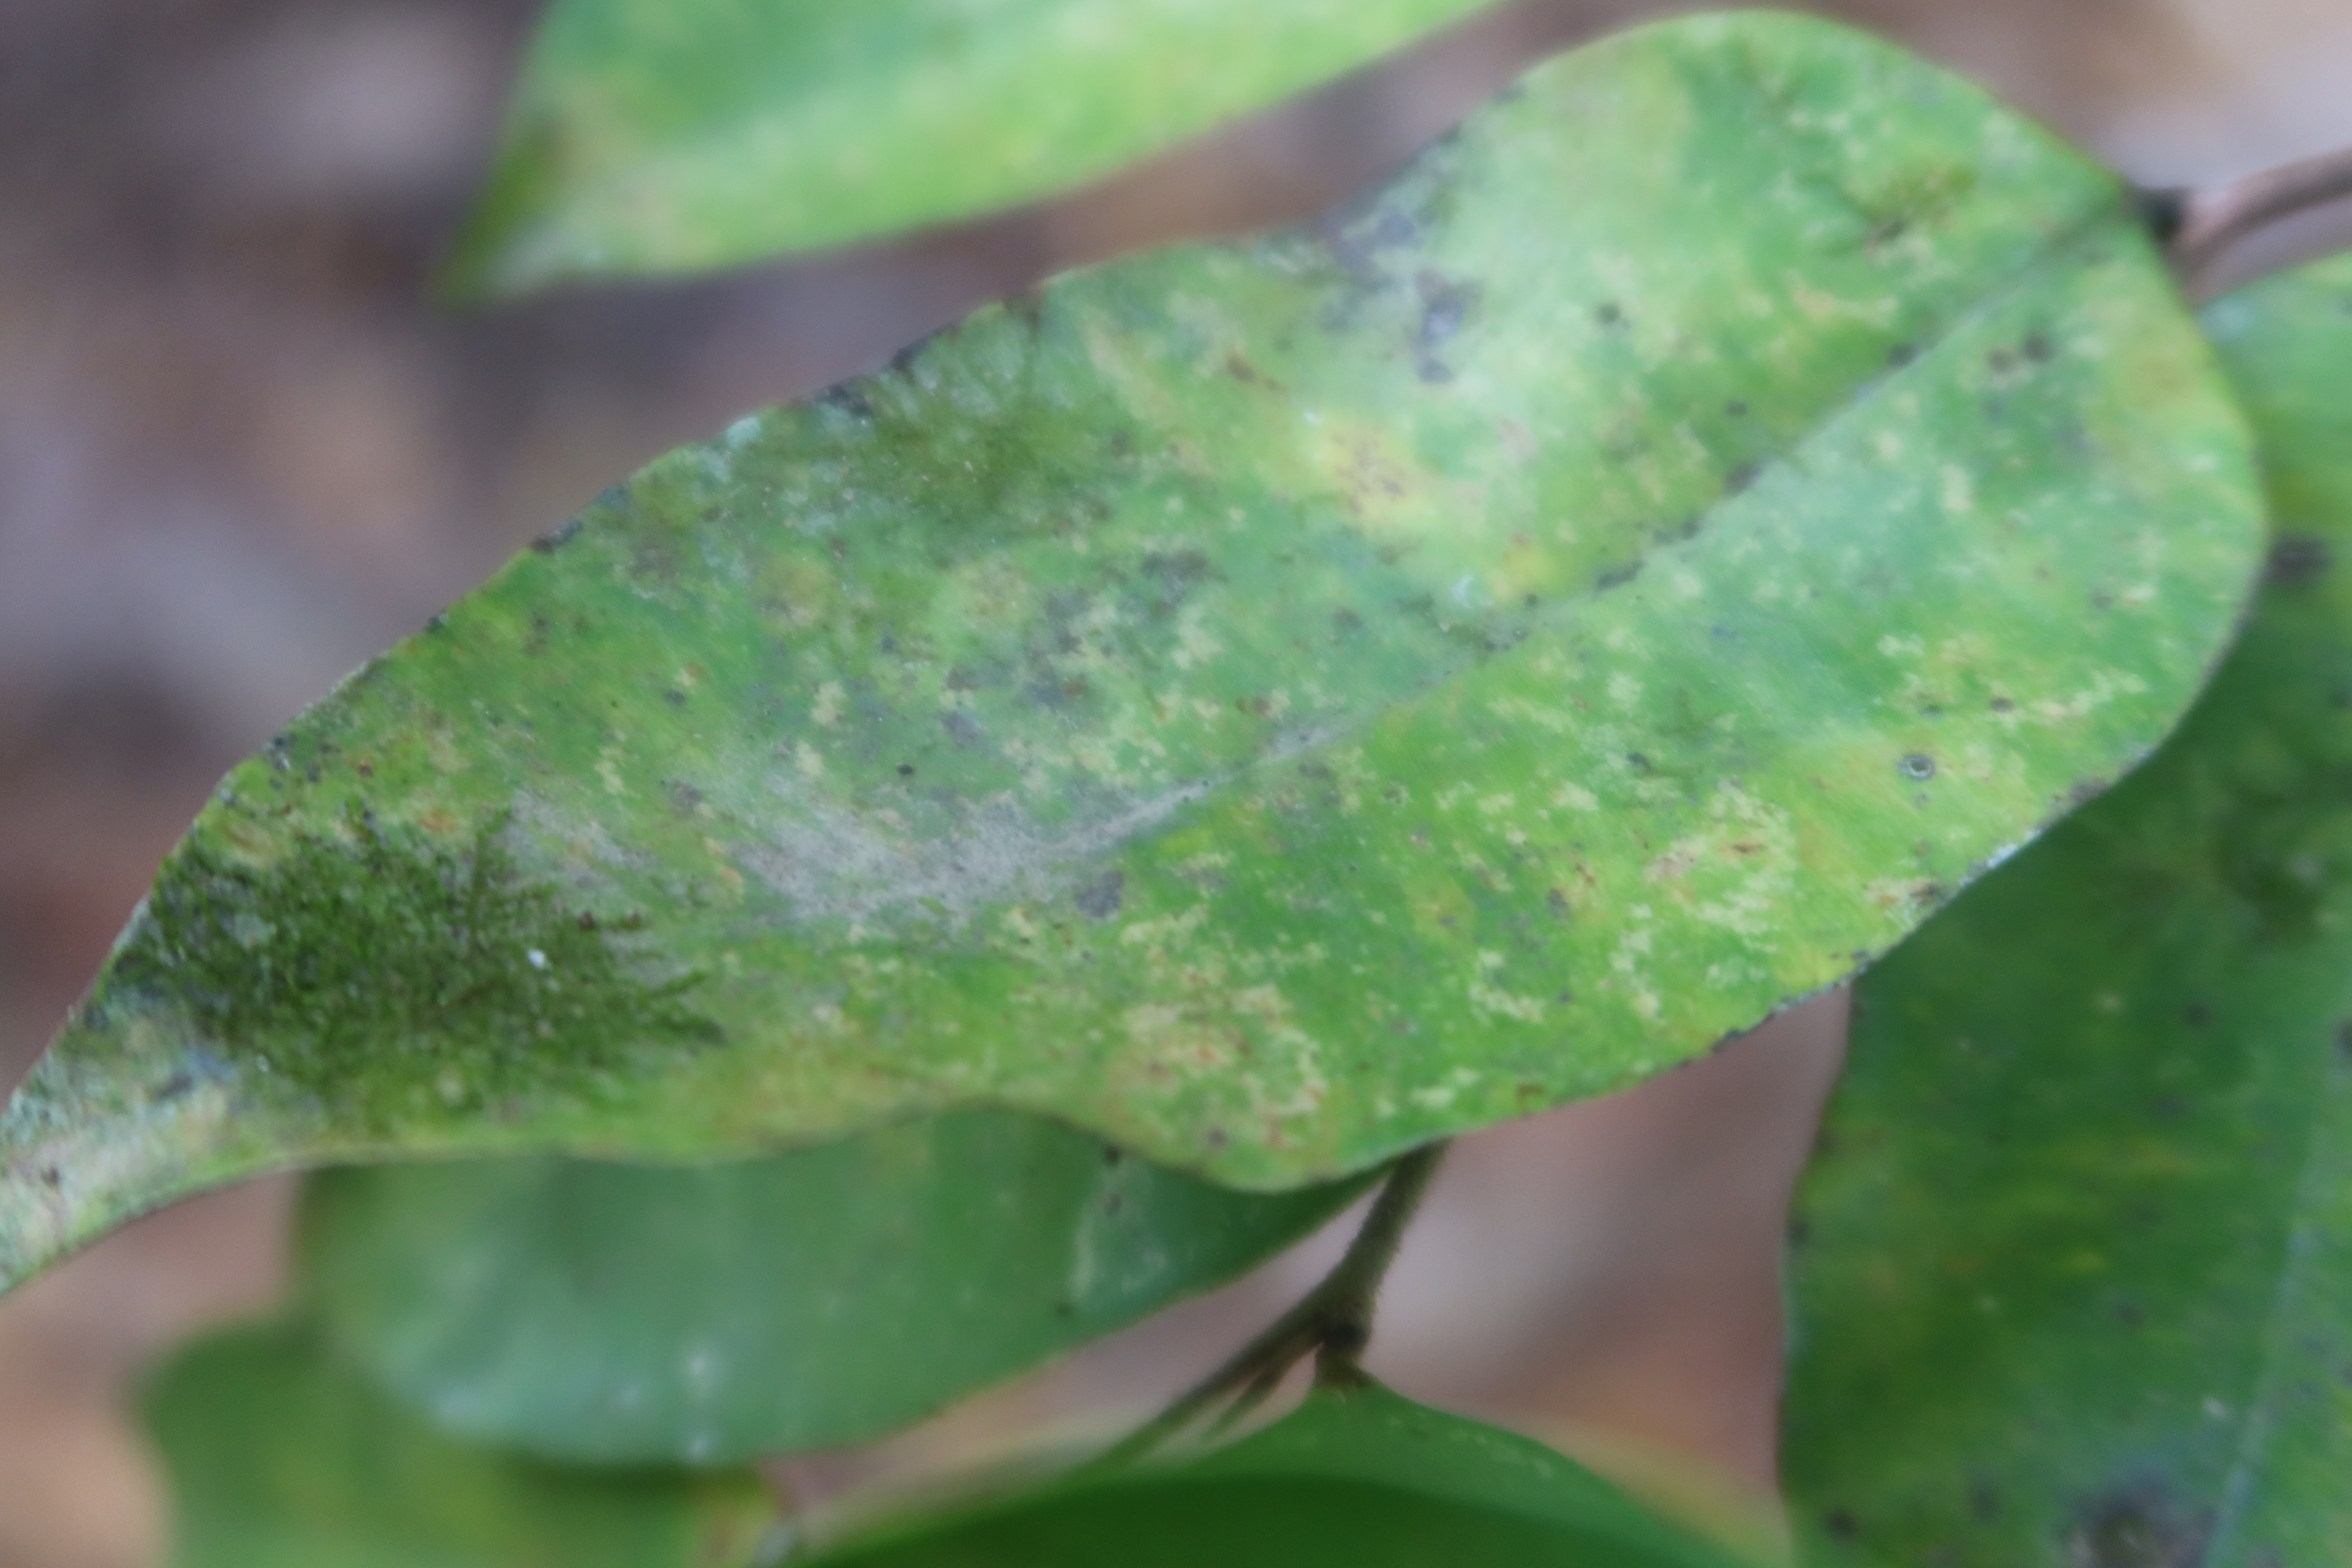
Label: Sooty mold